Sundarbans West Wildlife Sanctuary

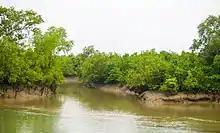
River in the Sundarbans

Sundarbans West Wildlife Sanctuary is a UNESCO World Heritage Site and animal sanctuary in Bangladesh. The area of the reserve covers 715 km. It is part of the larger Sundarbans region, one of the largest mangroveforests in the world. It is formed at the unified delta of the Ganges, Brahmaputra and Meghna rivers on the Bay of Bengal. The total area of the entire Sundarbans is about one million ha, 60% of which is found in Bangladesh, with the remainder 40% in India. The region is divided by the Raimangal River. Within the Bangladeshi area of Sundarbans, there are three wildlife sanctuaries: Sundarbans East, Sundarbans South, and Sundarbans West.